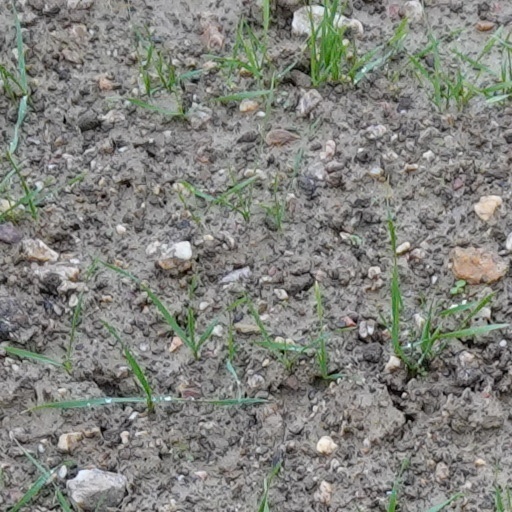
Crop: wheat